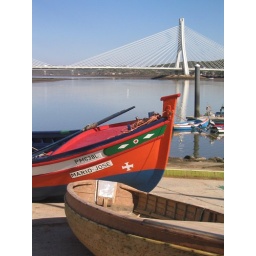
A traditional boat in Algarve, Portugal. A place with many beatiful beachs, white sand and warm water